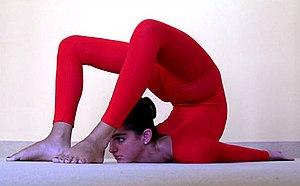
Le ballet est un genre dramatique dont l'action est figurée par des pantomimes et des danses. Ses origines remontent à la Renaissance italienne. Primitivement développé dans les cours d'Italie, le ballet a reçu ses lettres de noblesse en France, puis en Russie, en tant que danse-spectacle.
L’unitard est un vêtement moulant recouvrant le haut des épaules et les cuisses. Ce vêtement peut être porté par les acrobates.